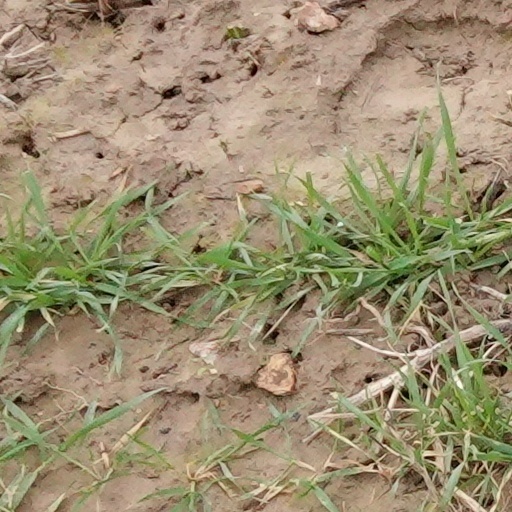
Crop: wheat